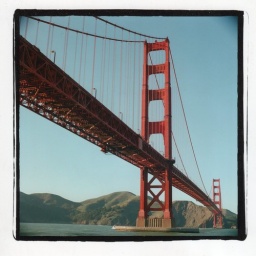
under the golden gate bridge